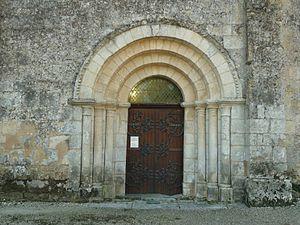
portail de l'église de Magnac-Lavalette (16), France
Magnac-Lavalette-Villars est une commune du Sud-Ouest de la France, située dans le département de la Charente.